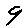
Label: 9